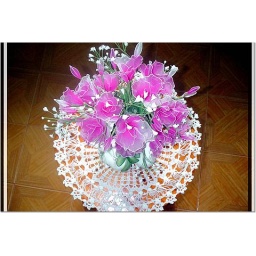
pink flowers in 2 swans vase.